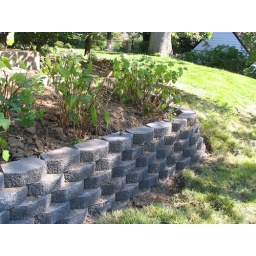
New rock wall in back